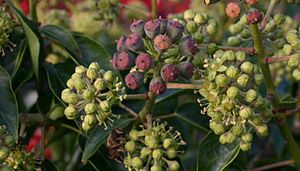
Vedbend-familien
Det er i blomstringen,
Almindelig Vedbend (Hedera helix): Blomster